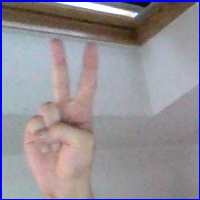
Letra: V